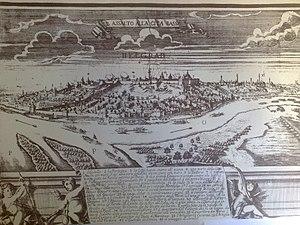
Le siège de Belgrade (1690) est un épisode de la grande guerre turque qui oppose l'Empire ottoman au Saint-Empire et à ses alliés. Après les défaites ottomanes de la bataille de Vienne et du siège de Buda, l'armée de la Sainte Ligue chrétienne avait emporté Belgrade, principale forteresse de la Serbie ottomane dans le sandjak de Smederevo, au confluent de la Save et du Danube, lors du siège de 1688.